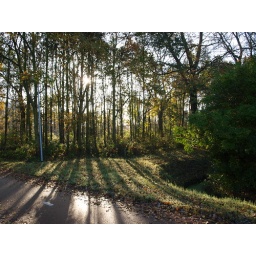
bike path near my house